Venta (river)

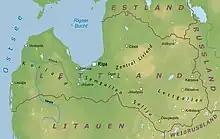
Map of the river

Local water-quality surveys show that as the Venta flows through Kuršėnai, soluble phosphorus roughly doubles—from about 0.069 milligrammes per litre (mg/L) upstream to 0.135 mg/L downstream—exceeding national water-quality limits. This rise in phosphorus matches a 15 % increase in chlorophyll a (from 9.11 to 10.49 microgrammes per L), a standard indicator of algal biomass, and is accompanied by lush growth of duckweed species such as "Lemna minor" and "Spirodela polyrhiza".